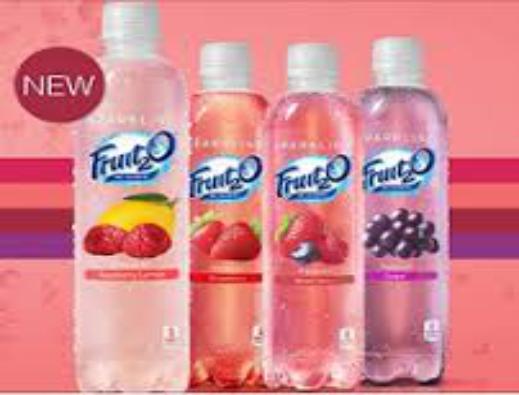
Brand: Fruit2O
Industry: Food